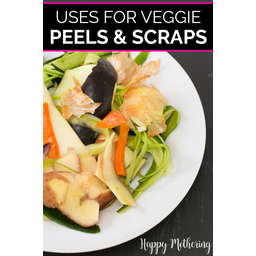
Label: trash